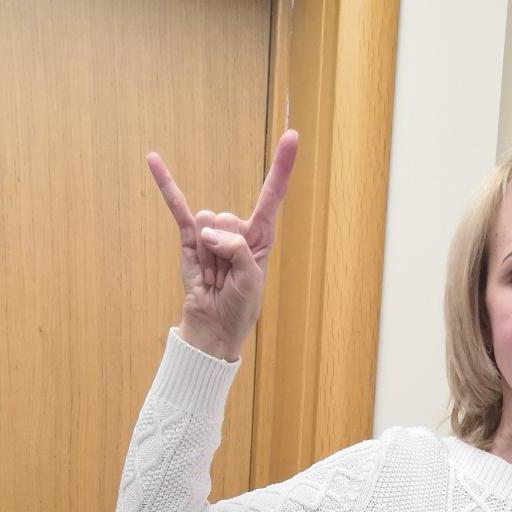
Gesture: rock